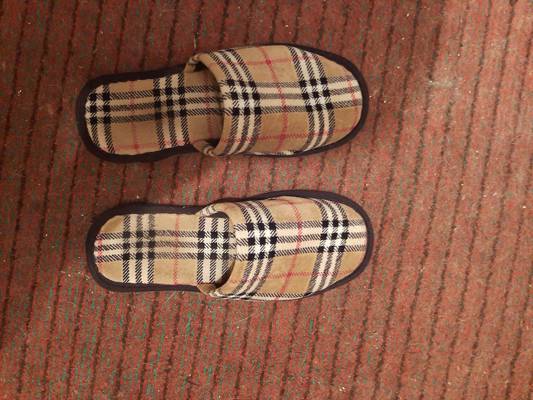
Waste category: clothes